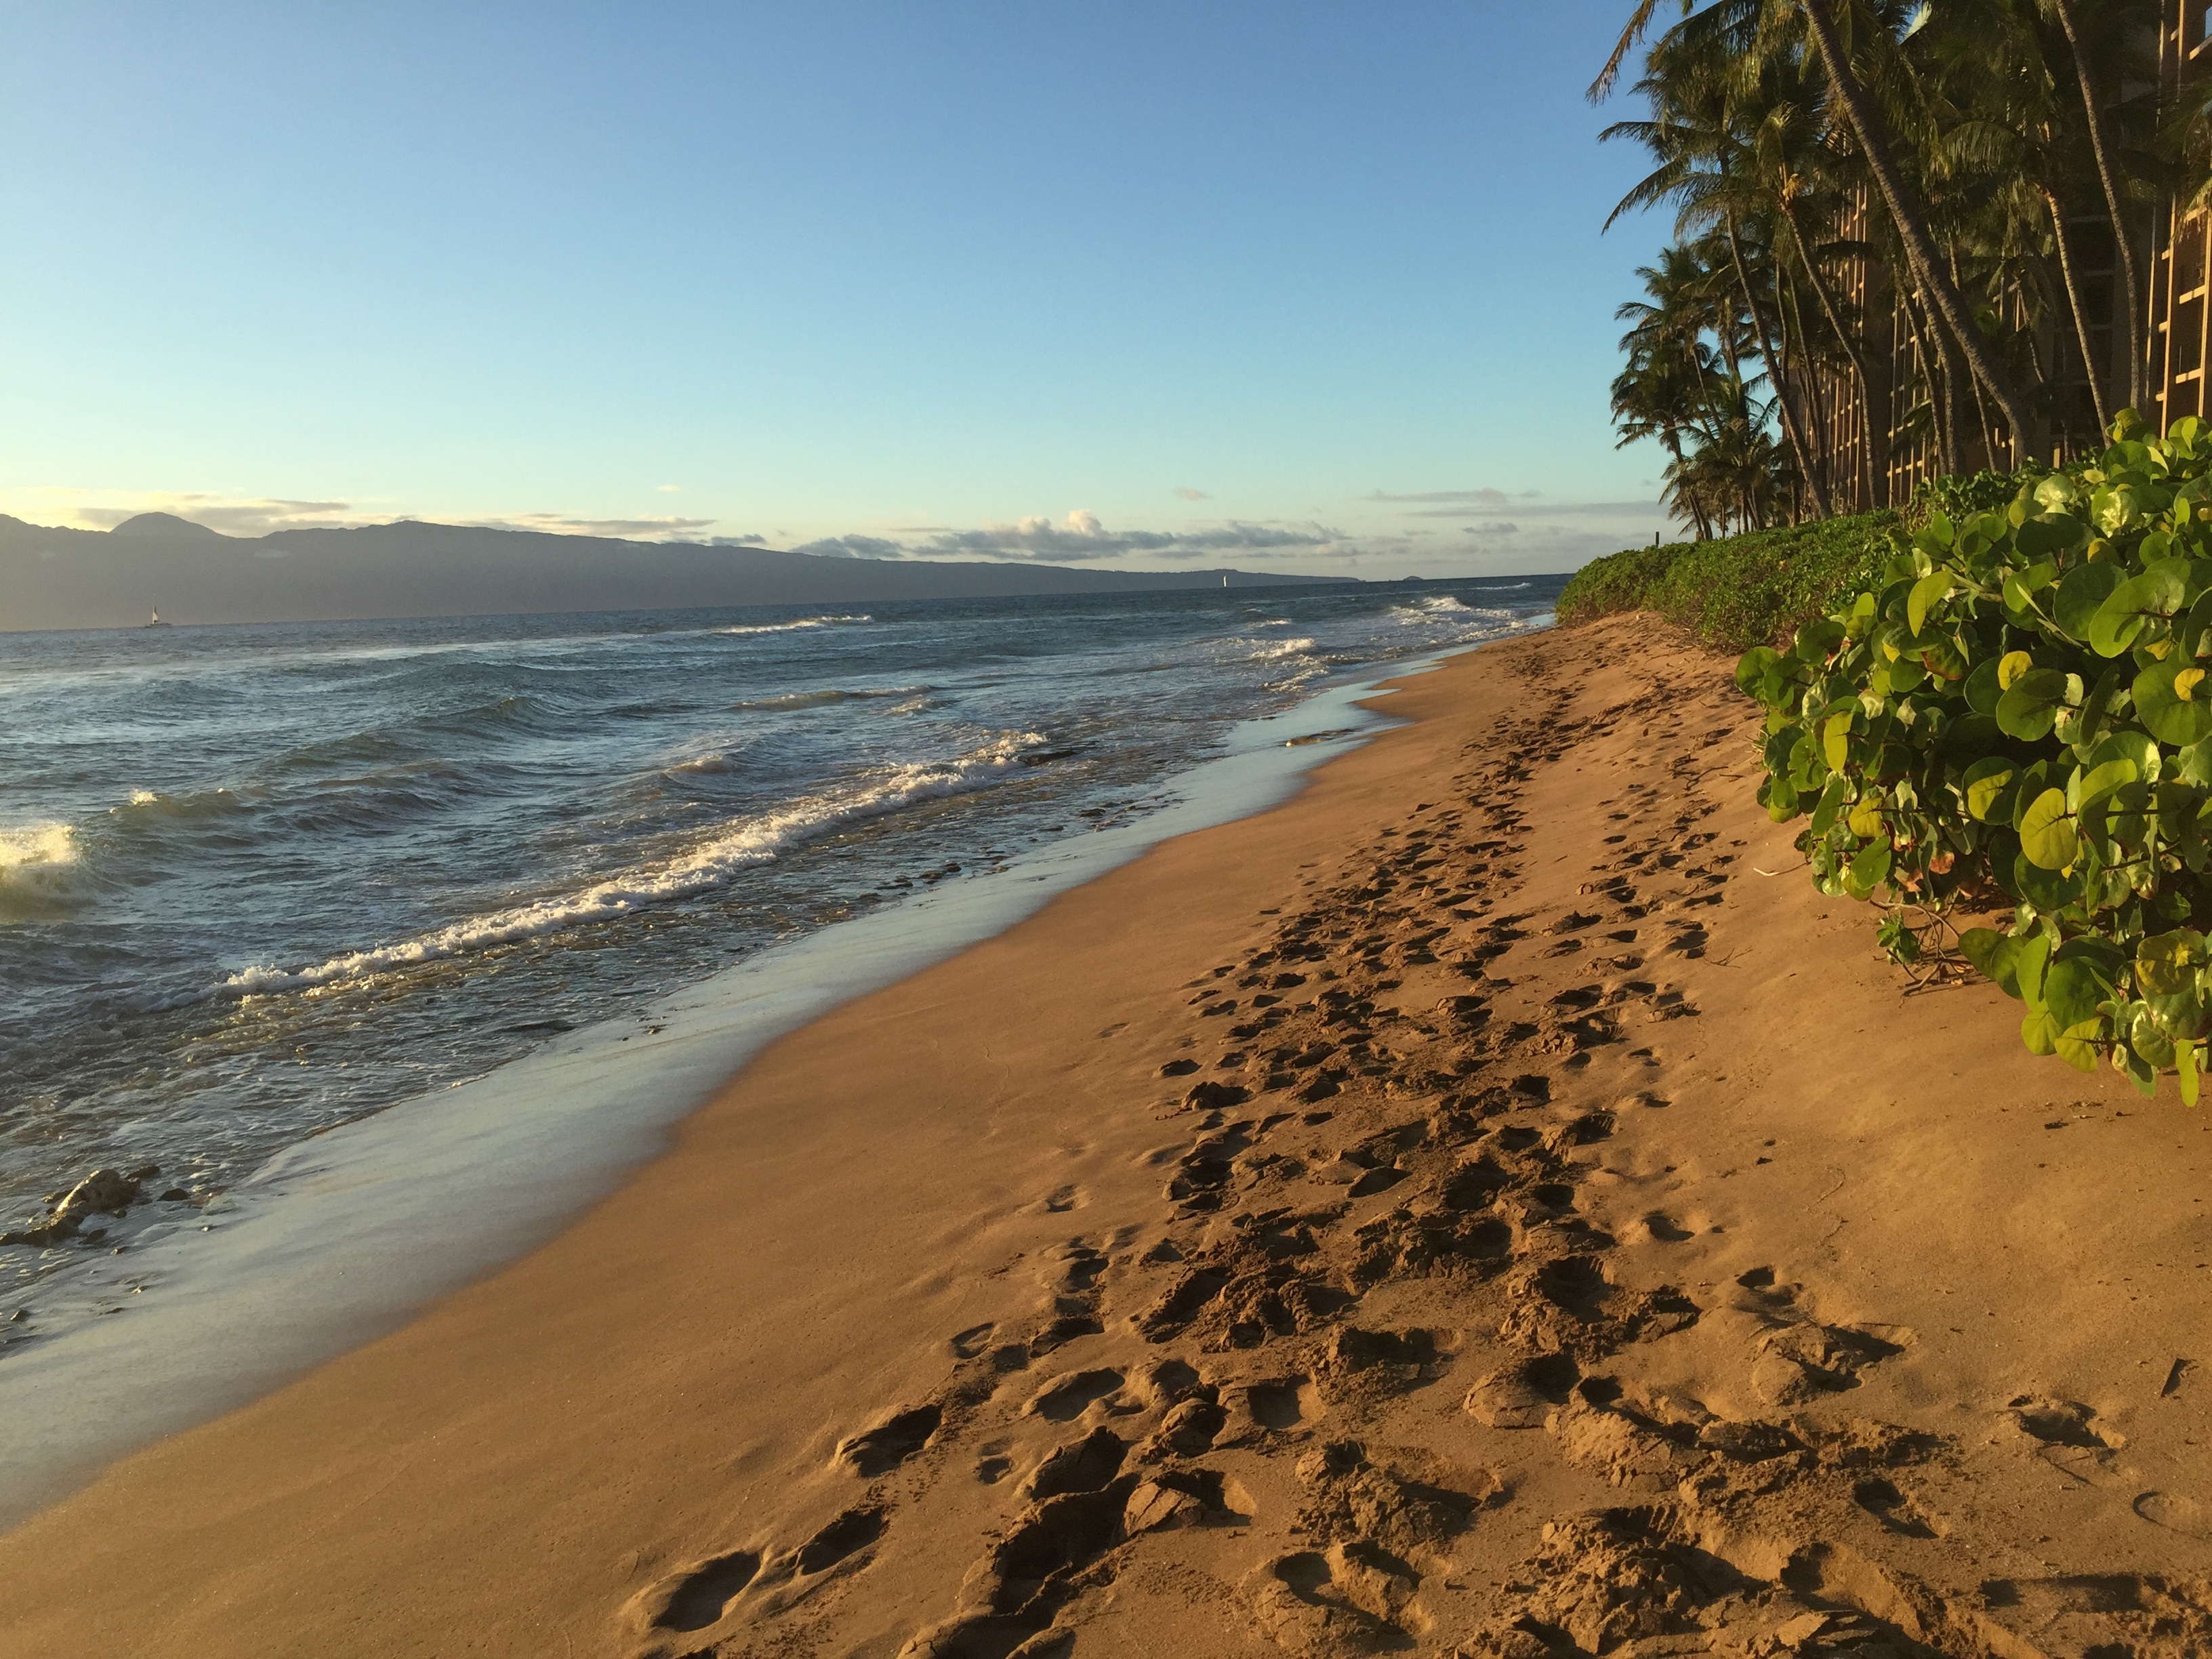
beach, sea, coast, sand, ocean, shore, wave, vacation, bay, body of water, habitat, cape, wind wave